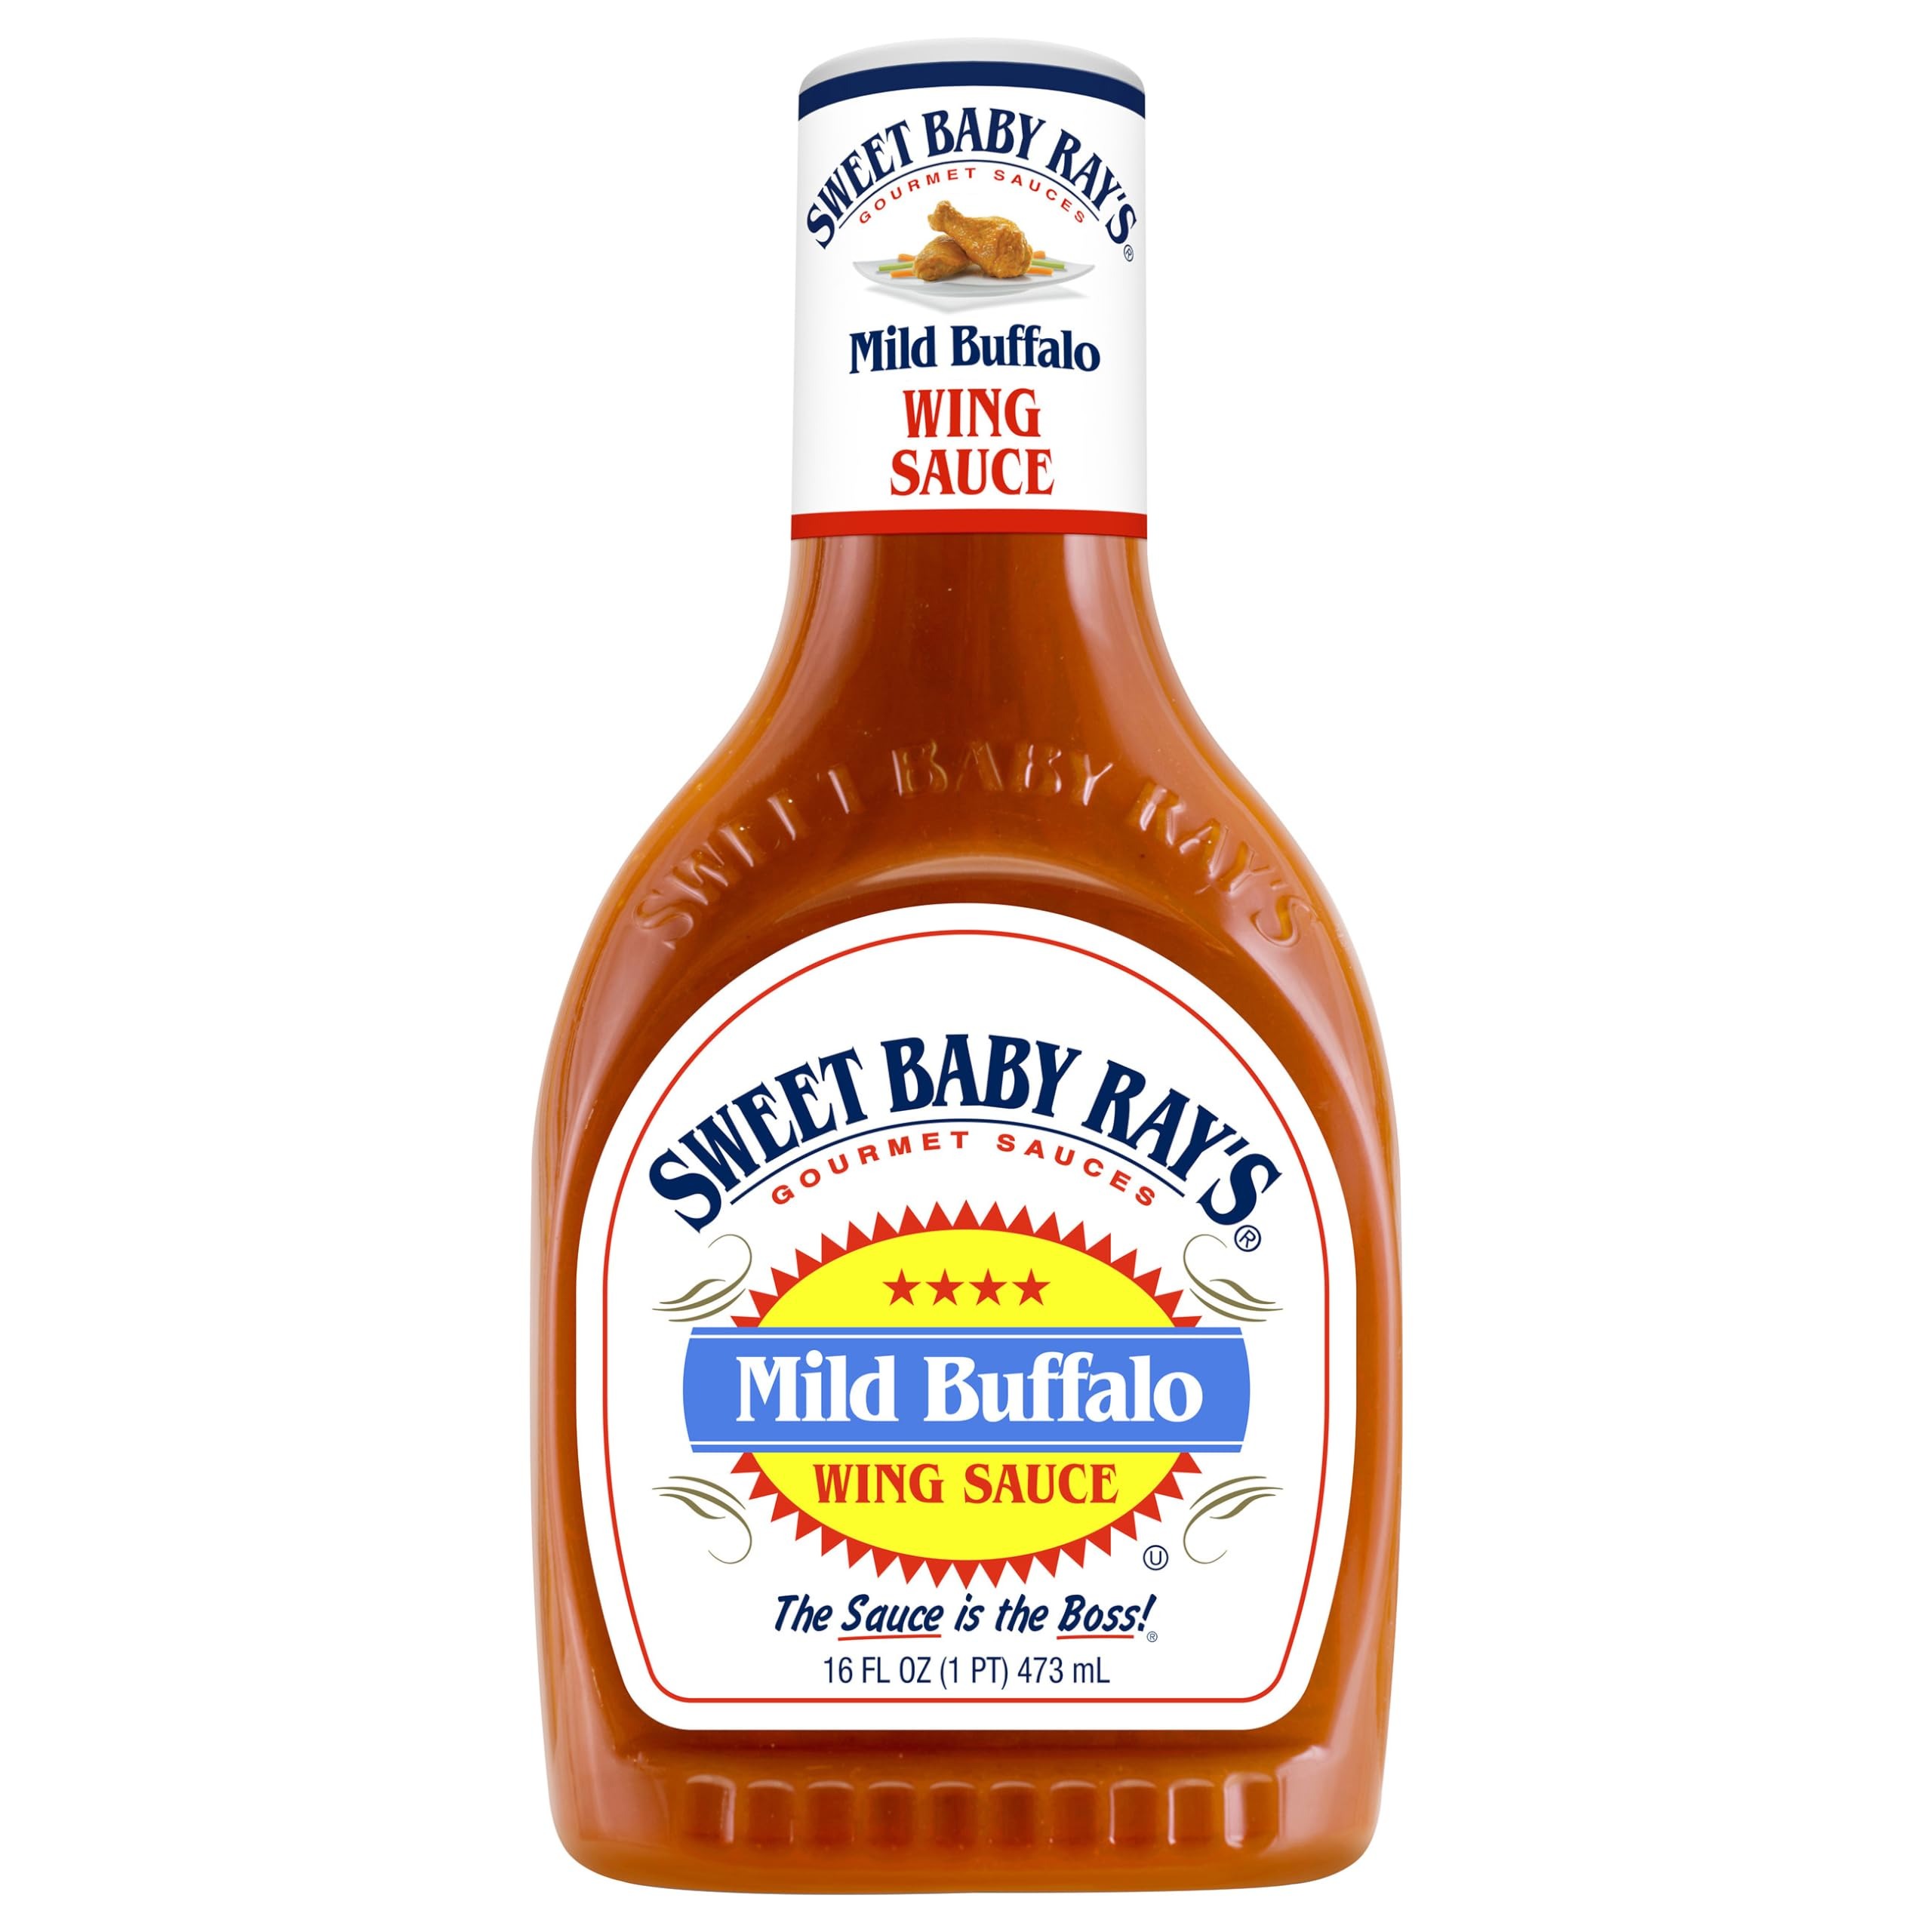
Item Name: Sweet Baby Ray's Mild Buffalo Wing Sauce, 16 Fl Oz (Pack of 1)
Bullet Point 1: Big, buttery Buffalo flavor with a bit less burn
Bullet Point 2: Gives wings a silky coating of scrumptious flavor
Bullet Point 3: A versatile marinade and sauce for grilled meats, dips, and flatbreads
Bullet Point 4: Gluten-Free and Certified Kosher
Value: 16.0
Unit: Fl Oz

Price: 3.49